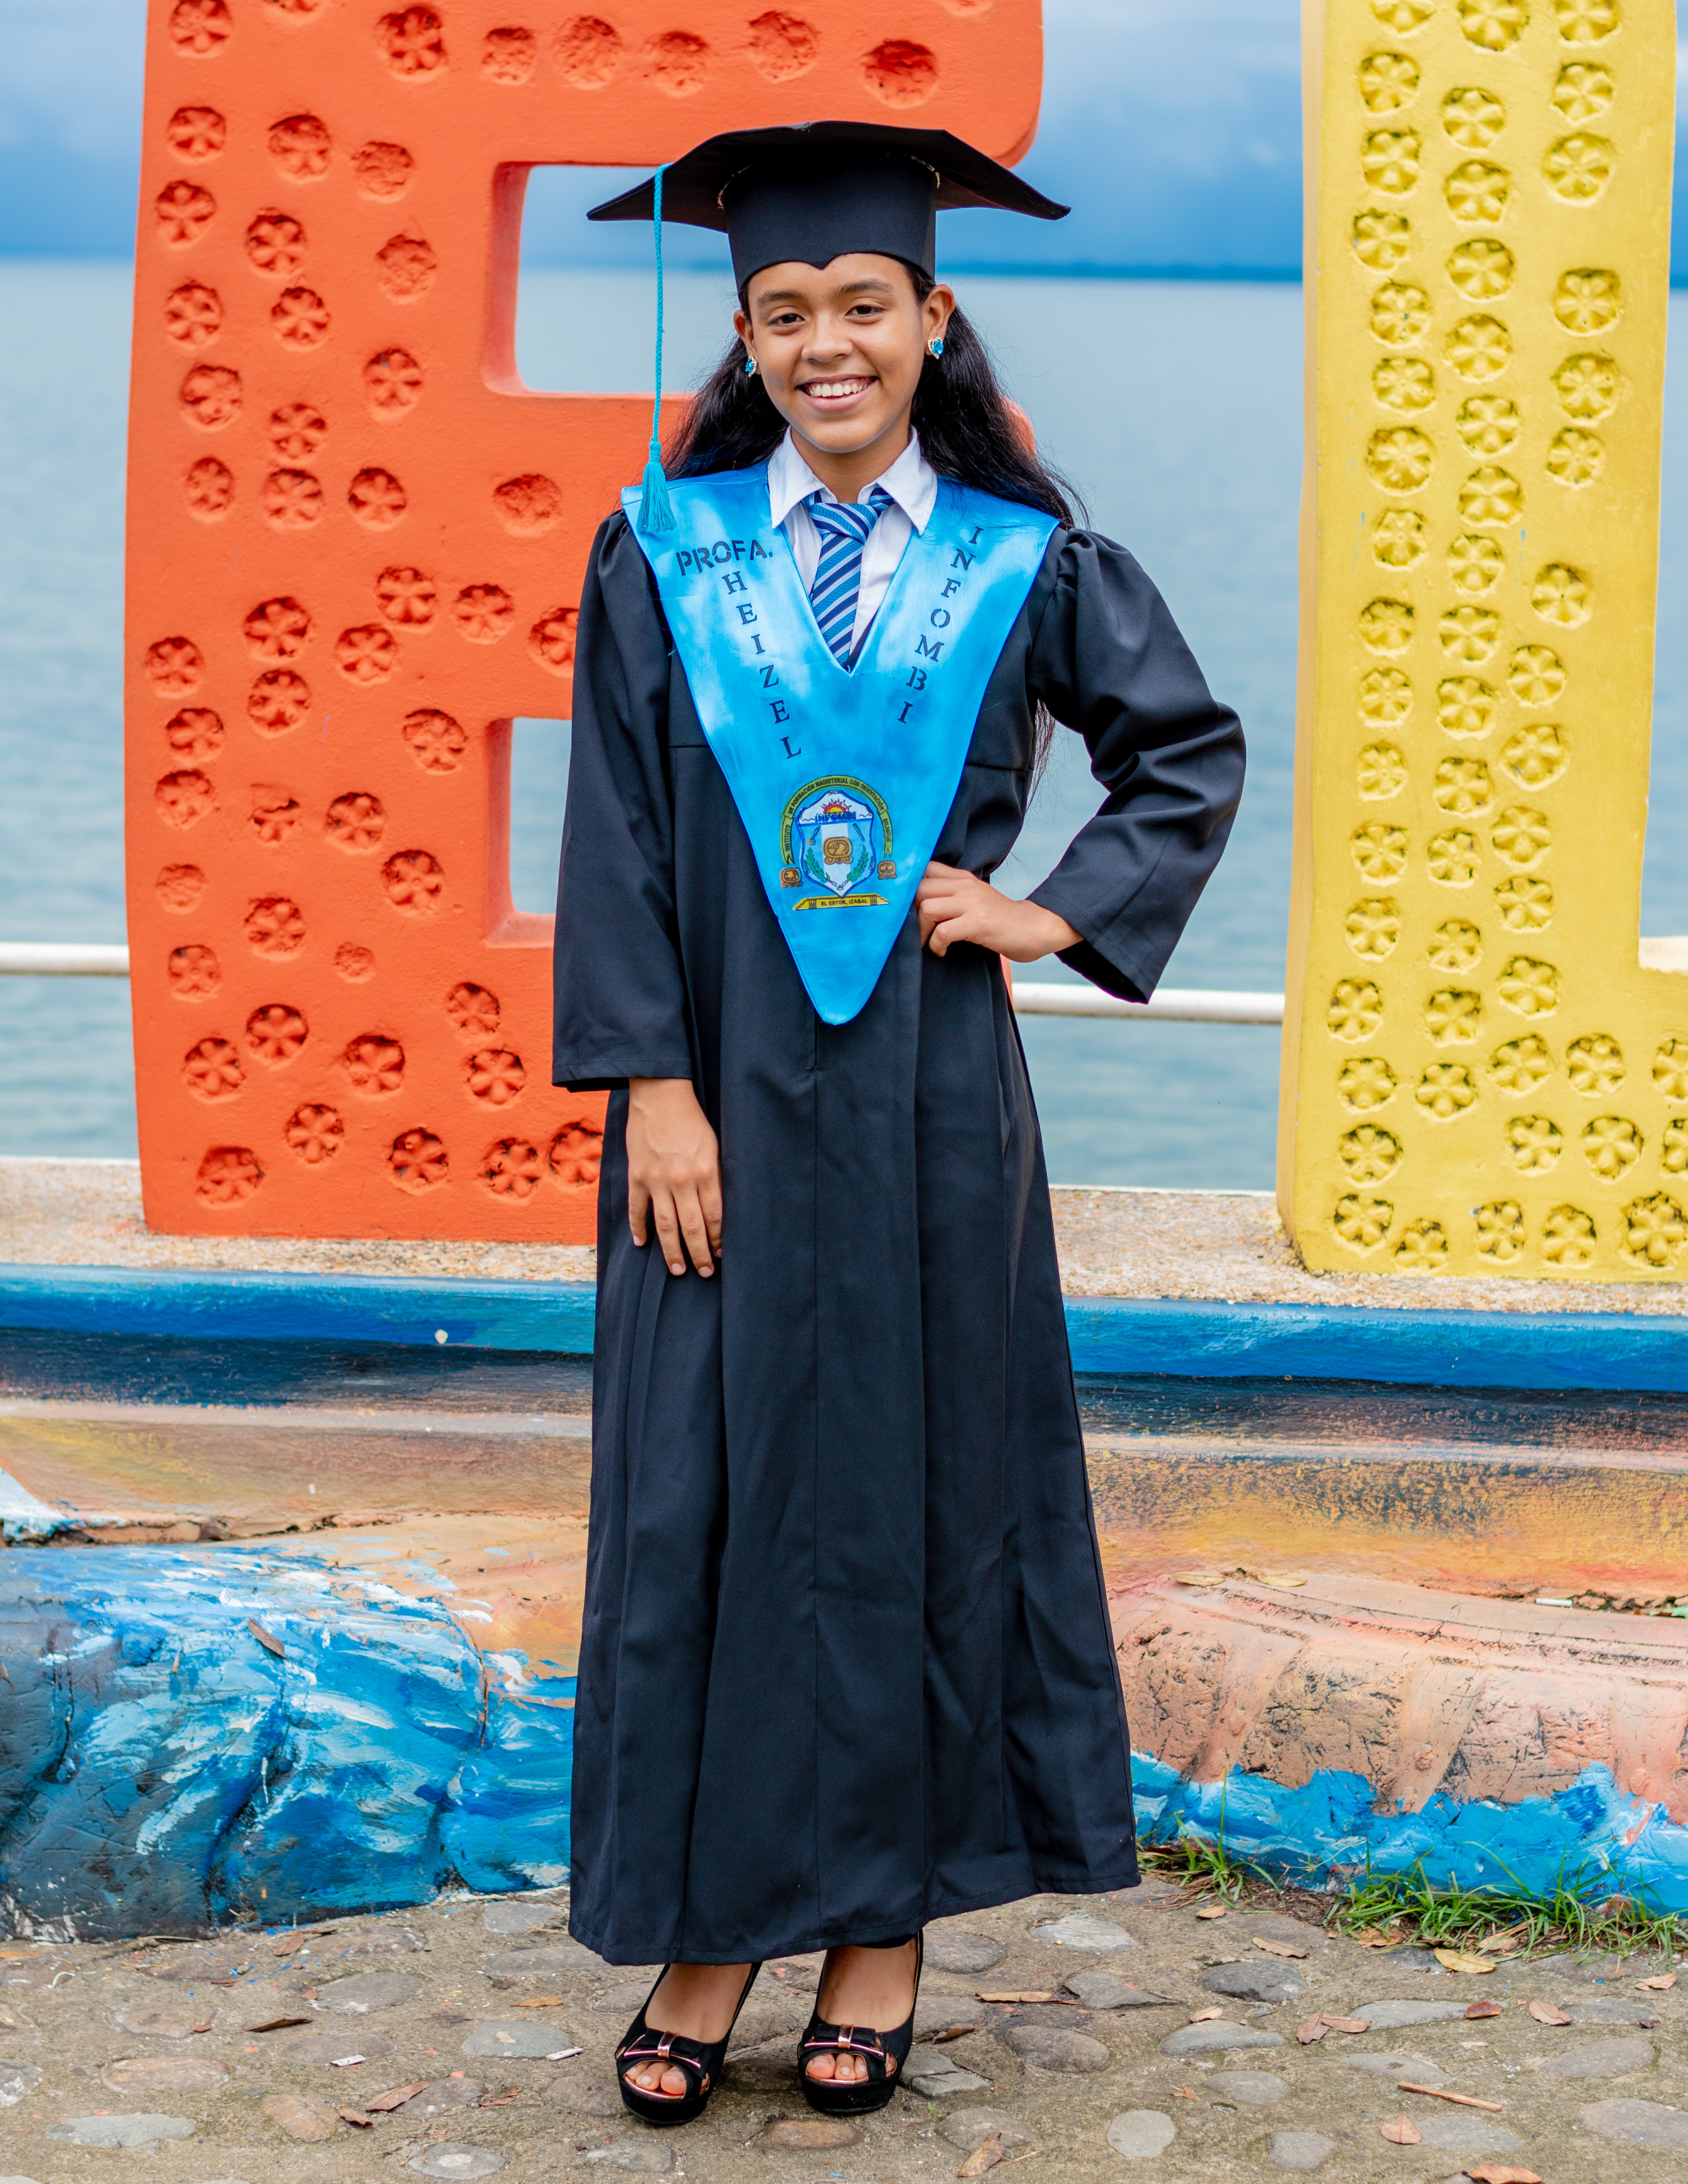
clothing, blue, turquoise, formal wear, academic dress, outerwear, graduation, robe, smile, fashion design